Germán Busch

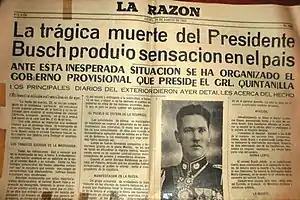
The newspaper "La Razón" reports on the death of Germán Busch, 24 August 1939. The morning papers "La Calle", "El País", and "La Nación" corroborated the narrative of suicide.

Busch's troubles continued with the reformation of the traditional parties in the wake of the death of Bautista Saavedra on 1 May 1939, while still exiled in Santiago. With Saavedra's death and even before that as his health ailed, the traditional parties broke with his policy of interacting with the fringes of the moderate left. On 22 March 1939, the Liberal Party and both Republican parties set aside their differences and joined in the Concordance electoral alliance. They came forth demanding an end to military involvement in politics and embraced the support of the oligarchy, announcing numerous candidates for the legislative elections.